Community of Portuguese Language Countries

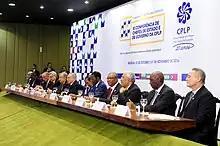
11th CPLP Summit; Brasília, Brazil, 2016.

The Portuguese-speaking countries are home to 267 million people located across the globe but having a common language, a shared history, and some cultural similarities. The CPLP nations have a combined area of about , which is more than twice as large as the European Union , but with a little more than half of the population.